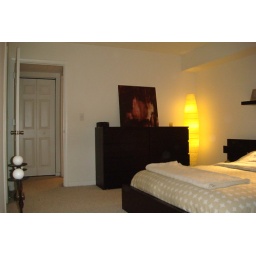
View of bedroom from far window, notice the coat closet door directly in front of bedroom door.